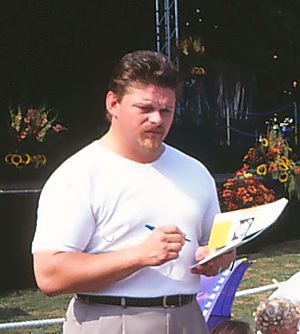
Stig Rossen
Stig Rossen ved en koncert i parken ved Sanderumgaard på Fyn, august 1997.
Stig Rossen i parken ved Sanderumgaard på Fyn. 24. august 1997.
Stig Rossen Nancke er en dansk sanger og skuespiller.